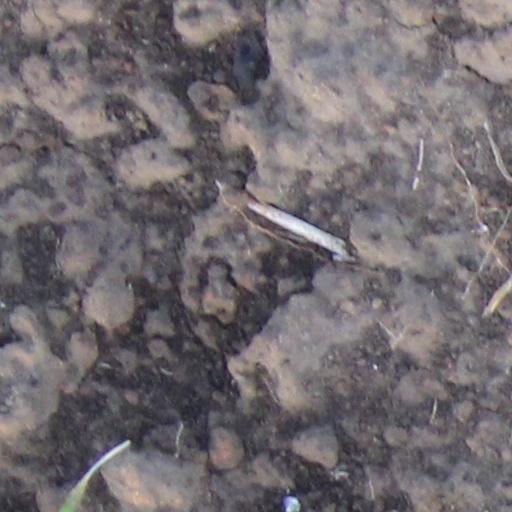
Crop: wheat